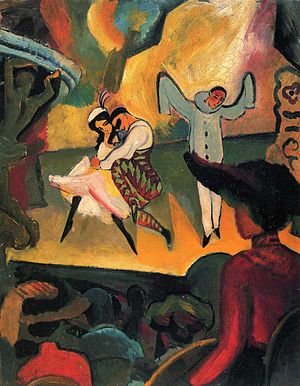
Ballets Russes
August Macke – Balletts Russes  (1912)
Ballets Russes var et russisk balletkompagni, som grundlagdes i 1909 af Sergej Djagilev. Ved hans død i 1929 opløstes kompagniet, men dets indflydelse og fornyelse af balletkunsten præger dansen i dag.